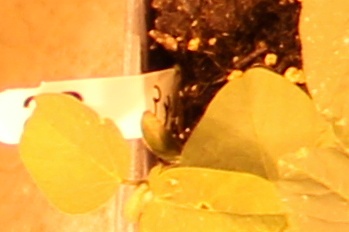
Label: Soybean